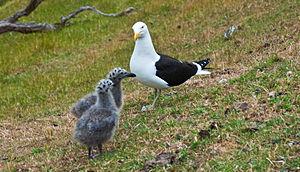
La Laguna Los Escarchados est une lagune d'Argentine. Elle est située au centre-sud de la province de Santa Cruz, en Patagonie.